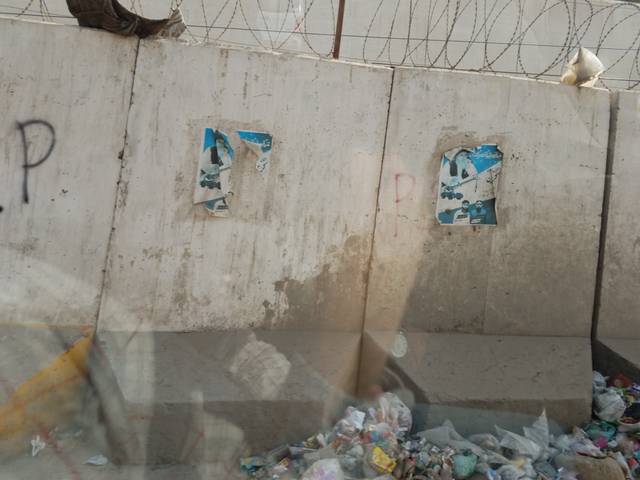
Region: Pakistan
Coordinates: 24.889, 67.052